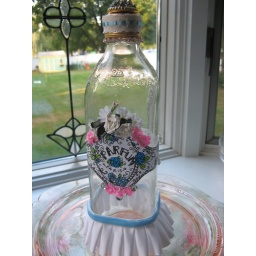
I couldn't find a wide mouth glass jar around the house so I used this olive oil jar.